Double V campaign

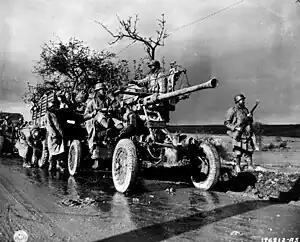
African-Americans volunteered in record numbers for World War II.

After the Japanese attack on the American naval base in Pearl Harbor, America sent in the 369th Division to defend the territory of Hawaii from air attacks. Response from Hawaiians toward the African American soldiers varied greatly. The territory was a volatile combination of racial tension and extreme state power, as it had not yet become a state, which wouldn't happen until 1959. Racially driven stereotypes regarding African Americans did exist on the island and included rumors spread by non-African American soldiers that Black soldiers had monkey tails. For example, many White soldiers refused to recognize higher-ranking Black officers. Although the stereotyping of Black Americans did occur, Hawaii did not have the ingrained segregation found within America at this time. There was no established place for African Americans as Jim Crow segregation laws within America had kept White and Black people in separate social spheres. The discrimination African Americans experienced within the military in Hawaii fueled their fight to see the "Double V" campaign succeed. However, their experience of life in a community that didn't have such established racial ideas demonstrated what a double victory could achieve.